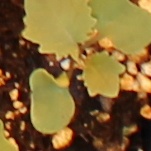
Label: Canola